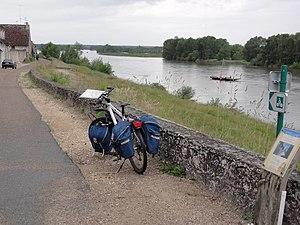
Saint-Dyé-sur-Loire (Loir-et-Cher) La Loire à velo
La Loire à Vélo est le nom d'une véloroute française située dans les départements du Cher, du Loiret, de Loir-et-Cher, d'Indre-et-Loire, de Maine-et-Loire et de la Loire-Atlantique.
Saint-Dyé-sur-Loire est une commune française située dans le département de Loir-et-Cher, en région Centre-Val de Loire.
Le Val de Loire est inscrit sur la liste du patrimoine mondial de l'Unesco depuis le 30 novembre 2000 sous la référence 933bis. La justification de l'inscription du territoire s'appuie sur plusieurs critères : son patrimoine architectural qui comprend les Châteaux de la Loire, son paysage culturel exceptionnel et ses monuments culturels, témoins de la Renaissance et du siècle des Lumières. La liste comprend à cette date 160 communes réparties dans 2 régions et 4 départements sur une longueur de 280 kilomètres qui s'étend de Sully-sur-Loire à Chalonnes.